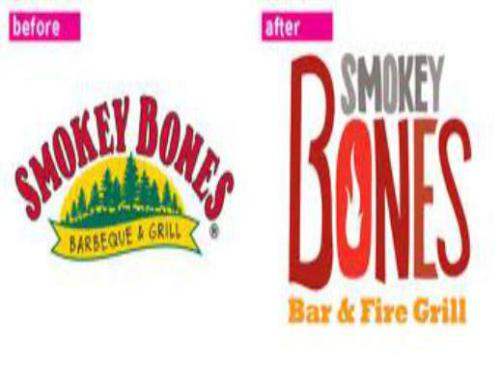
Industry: Food